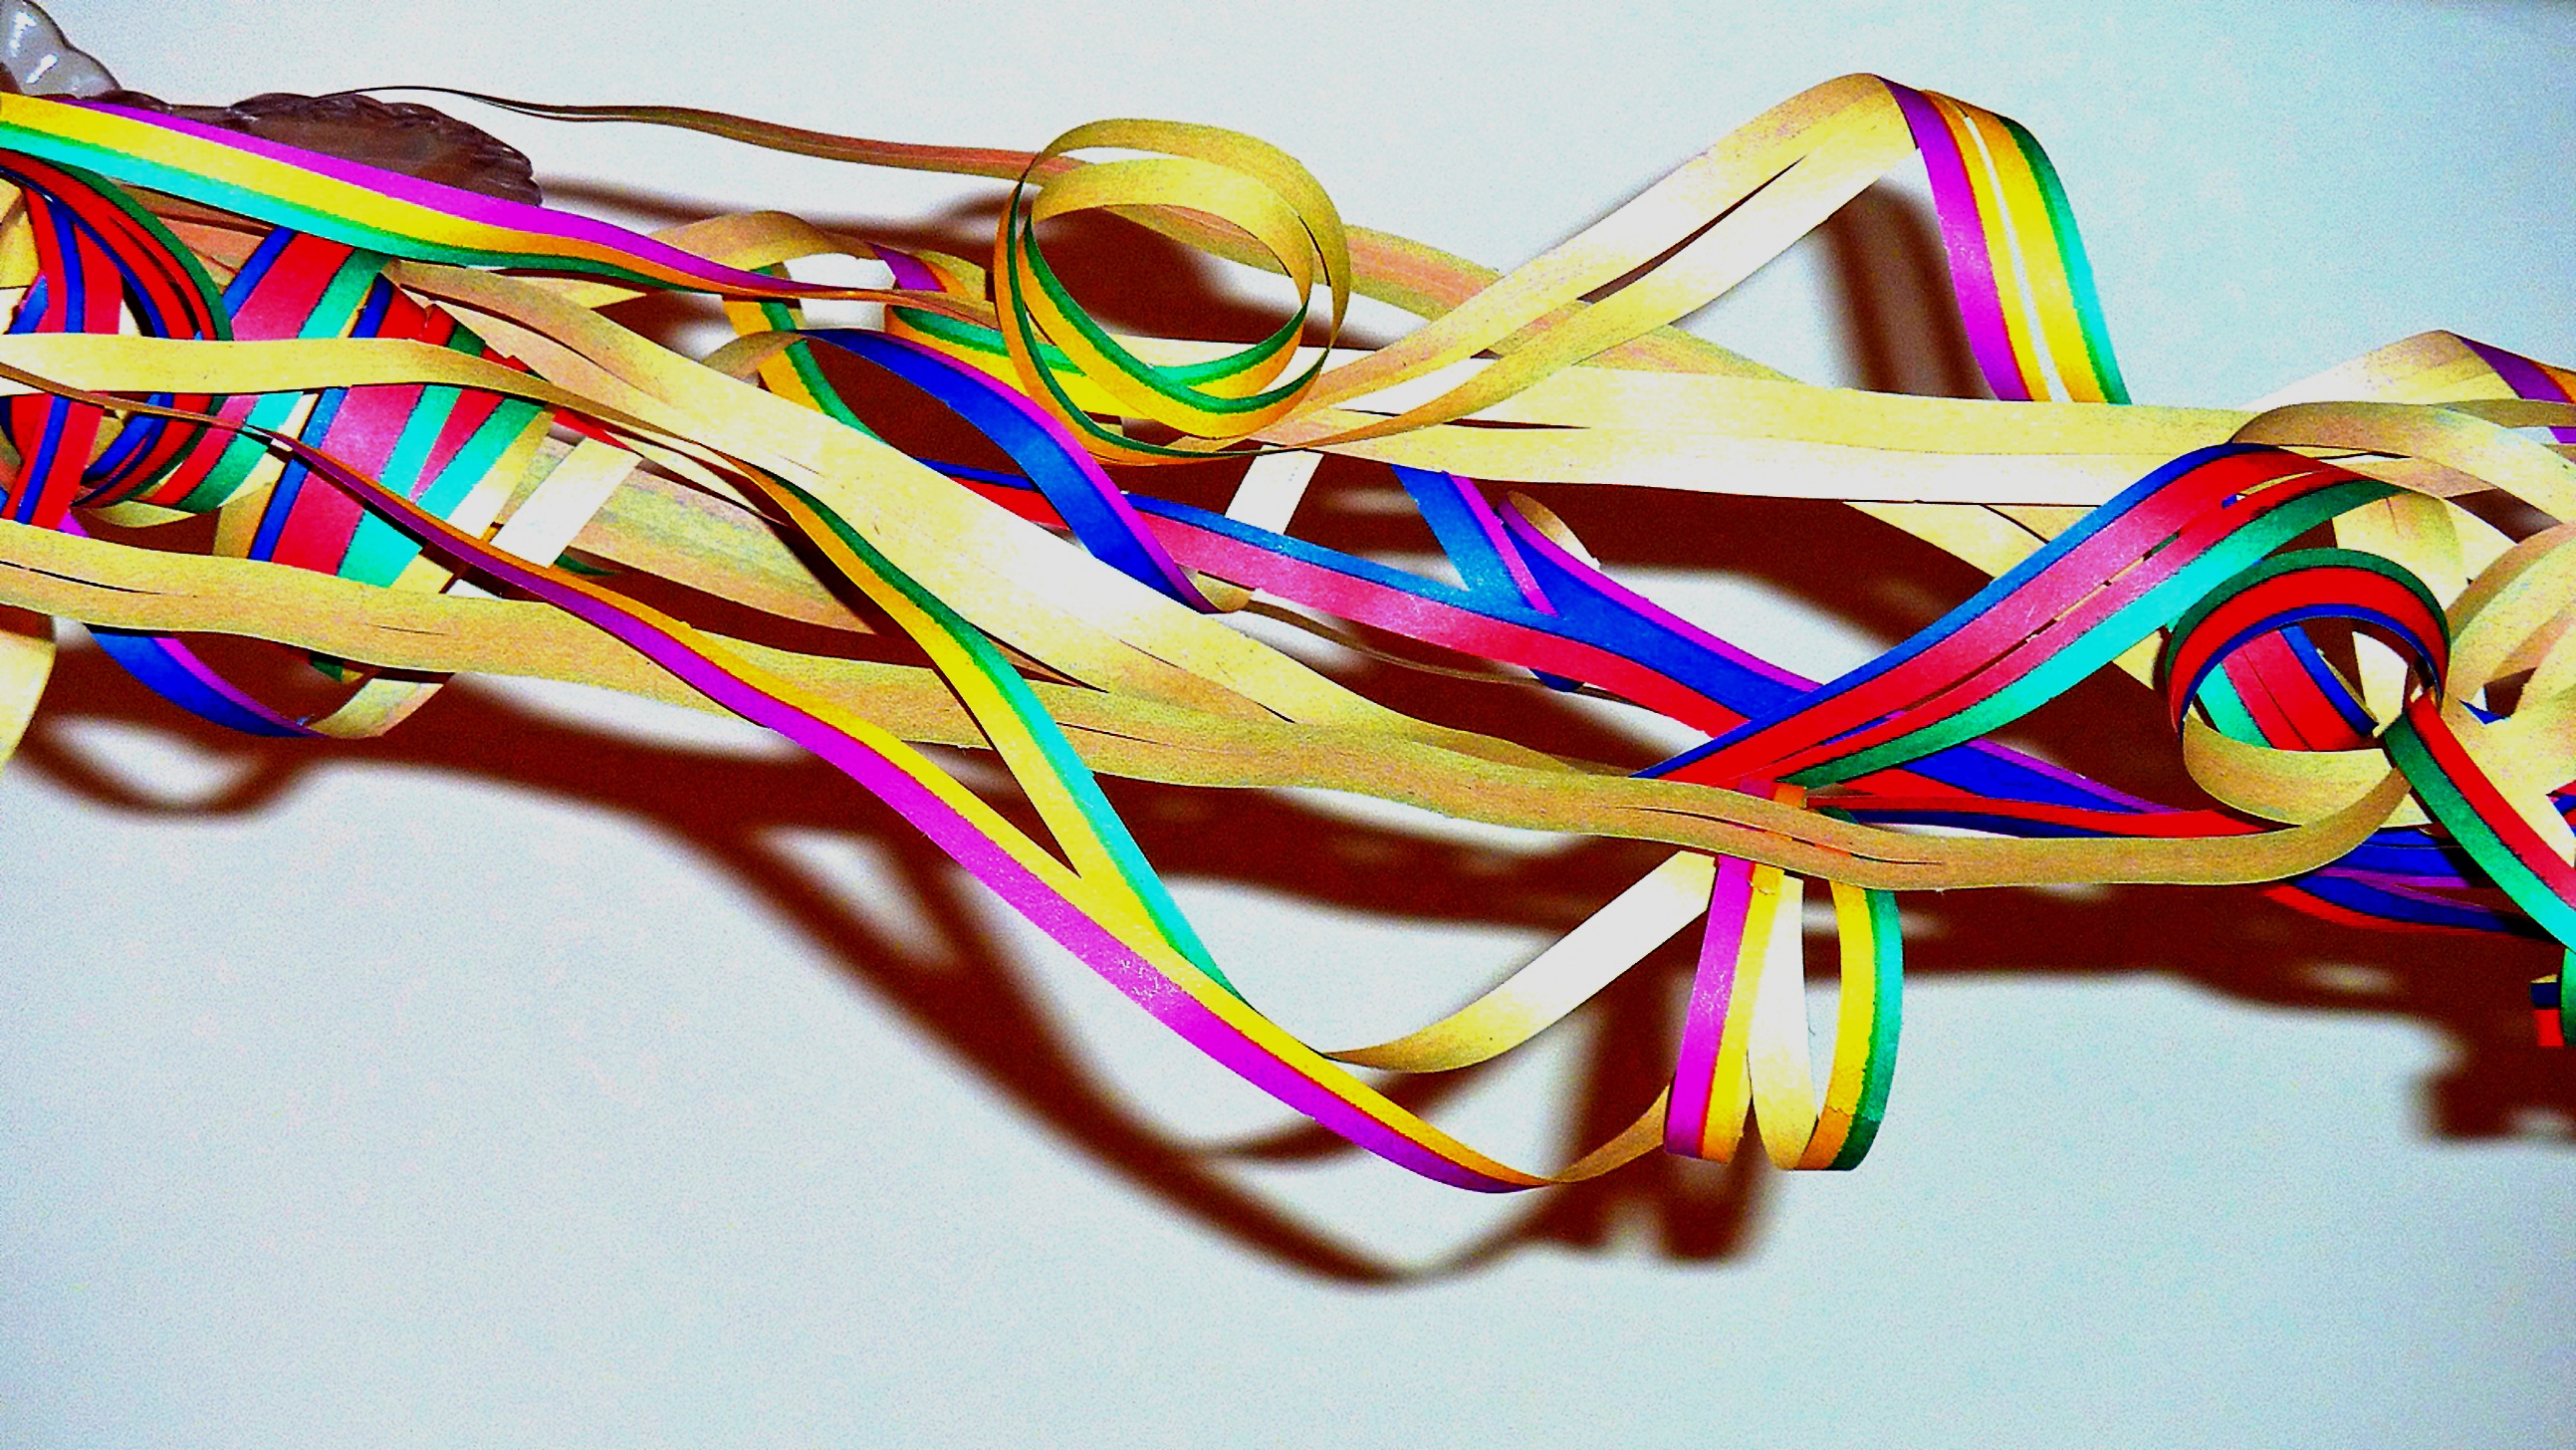
celebration, decoration, line, red, carnival, color, colorful, yellow, toy, glasses, party, footwear, macro photography, ringed, streamer, paper snakes, partyaritkel, tomfoolery